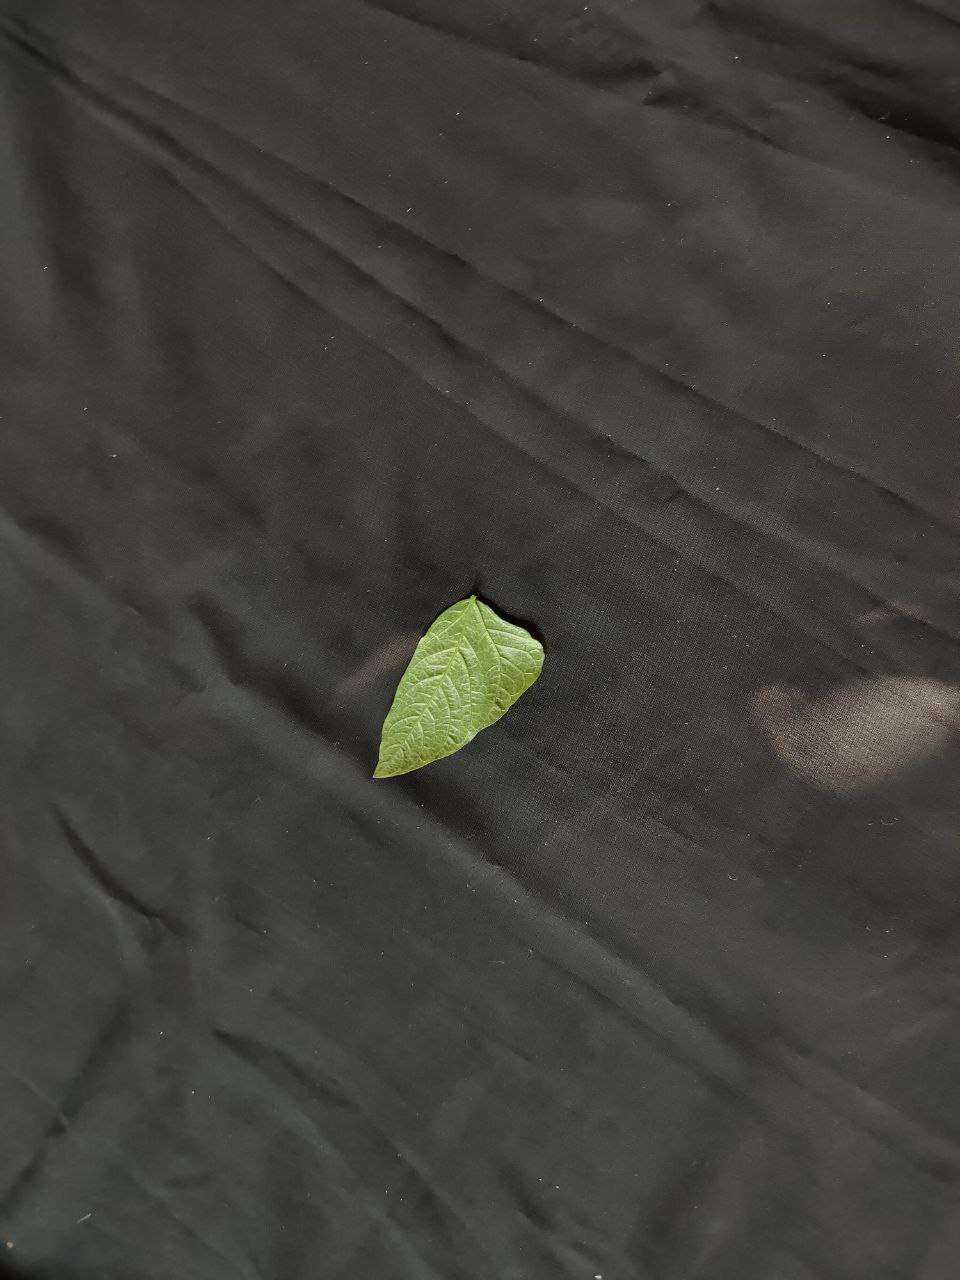
Crop: cowpea
Leaf condition: Mosaic Virus